Seattle-Tacoma Box Company

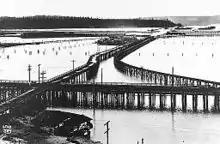
Seattle Box Company, 1905, built on Elliott Bay tidelands

Michael J. Nist became company president in 1905, but years before that he had become the major decision-maker of the business. Company founder Jacob Nist died in 1907, after almost six months' illness. By that time, the company had been renamed Seattle Box Company, reflecting the chief products of the company: crates, boxes, and shooks. (A "shook" is a set of wooden staves and headers, for assembling a barrel or cask.) The company was constructing a larger plant on the tidal flats of Elliott Bay in South Seattle. The building permit allowed three structures: a factory building, a dry kiln, and boiler room. A photograph by "Seattle Times" photographers Ira Webster and Nelson Stevens, circa 1905, shows the company surrounded by water, the only building in the area, accessible via a railroad trestle, a causeway built across the bay, and by a 30-foot motor launch kept under the building.